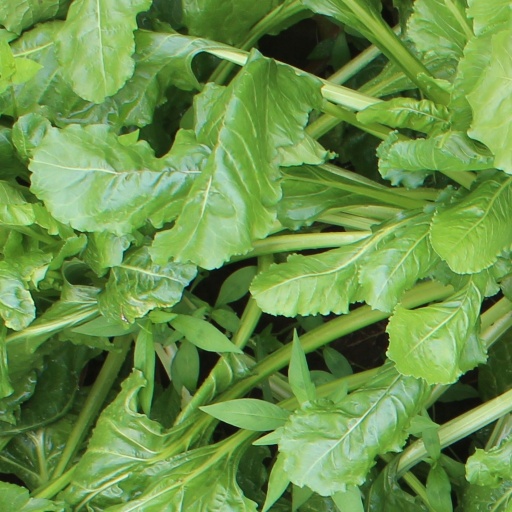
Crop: sugar beet